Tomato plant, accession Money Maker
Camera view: tilt-top (135 deg); turntable rotation: 240 degrees
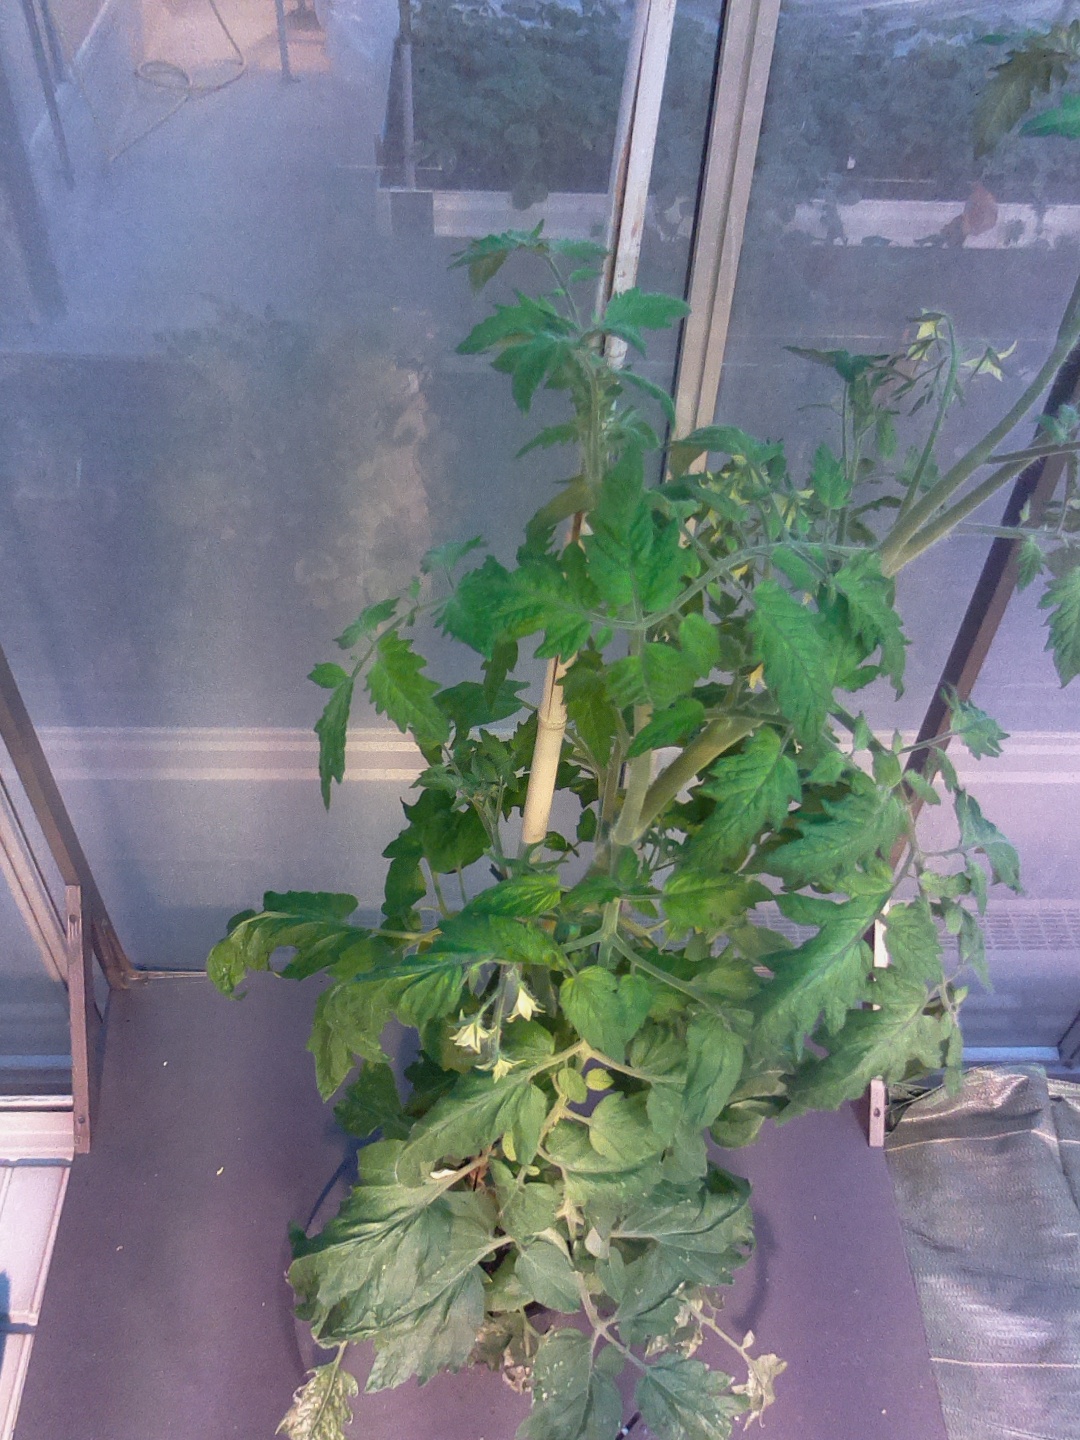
BBCH growth stage 70: Fruits at the main stem or branches visibles